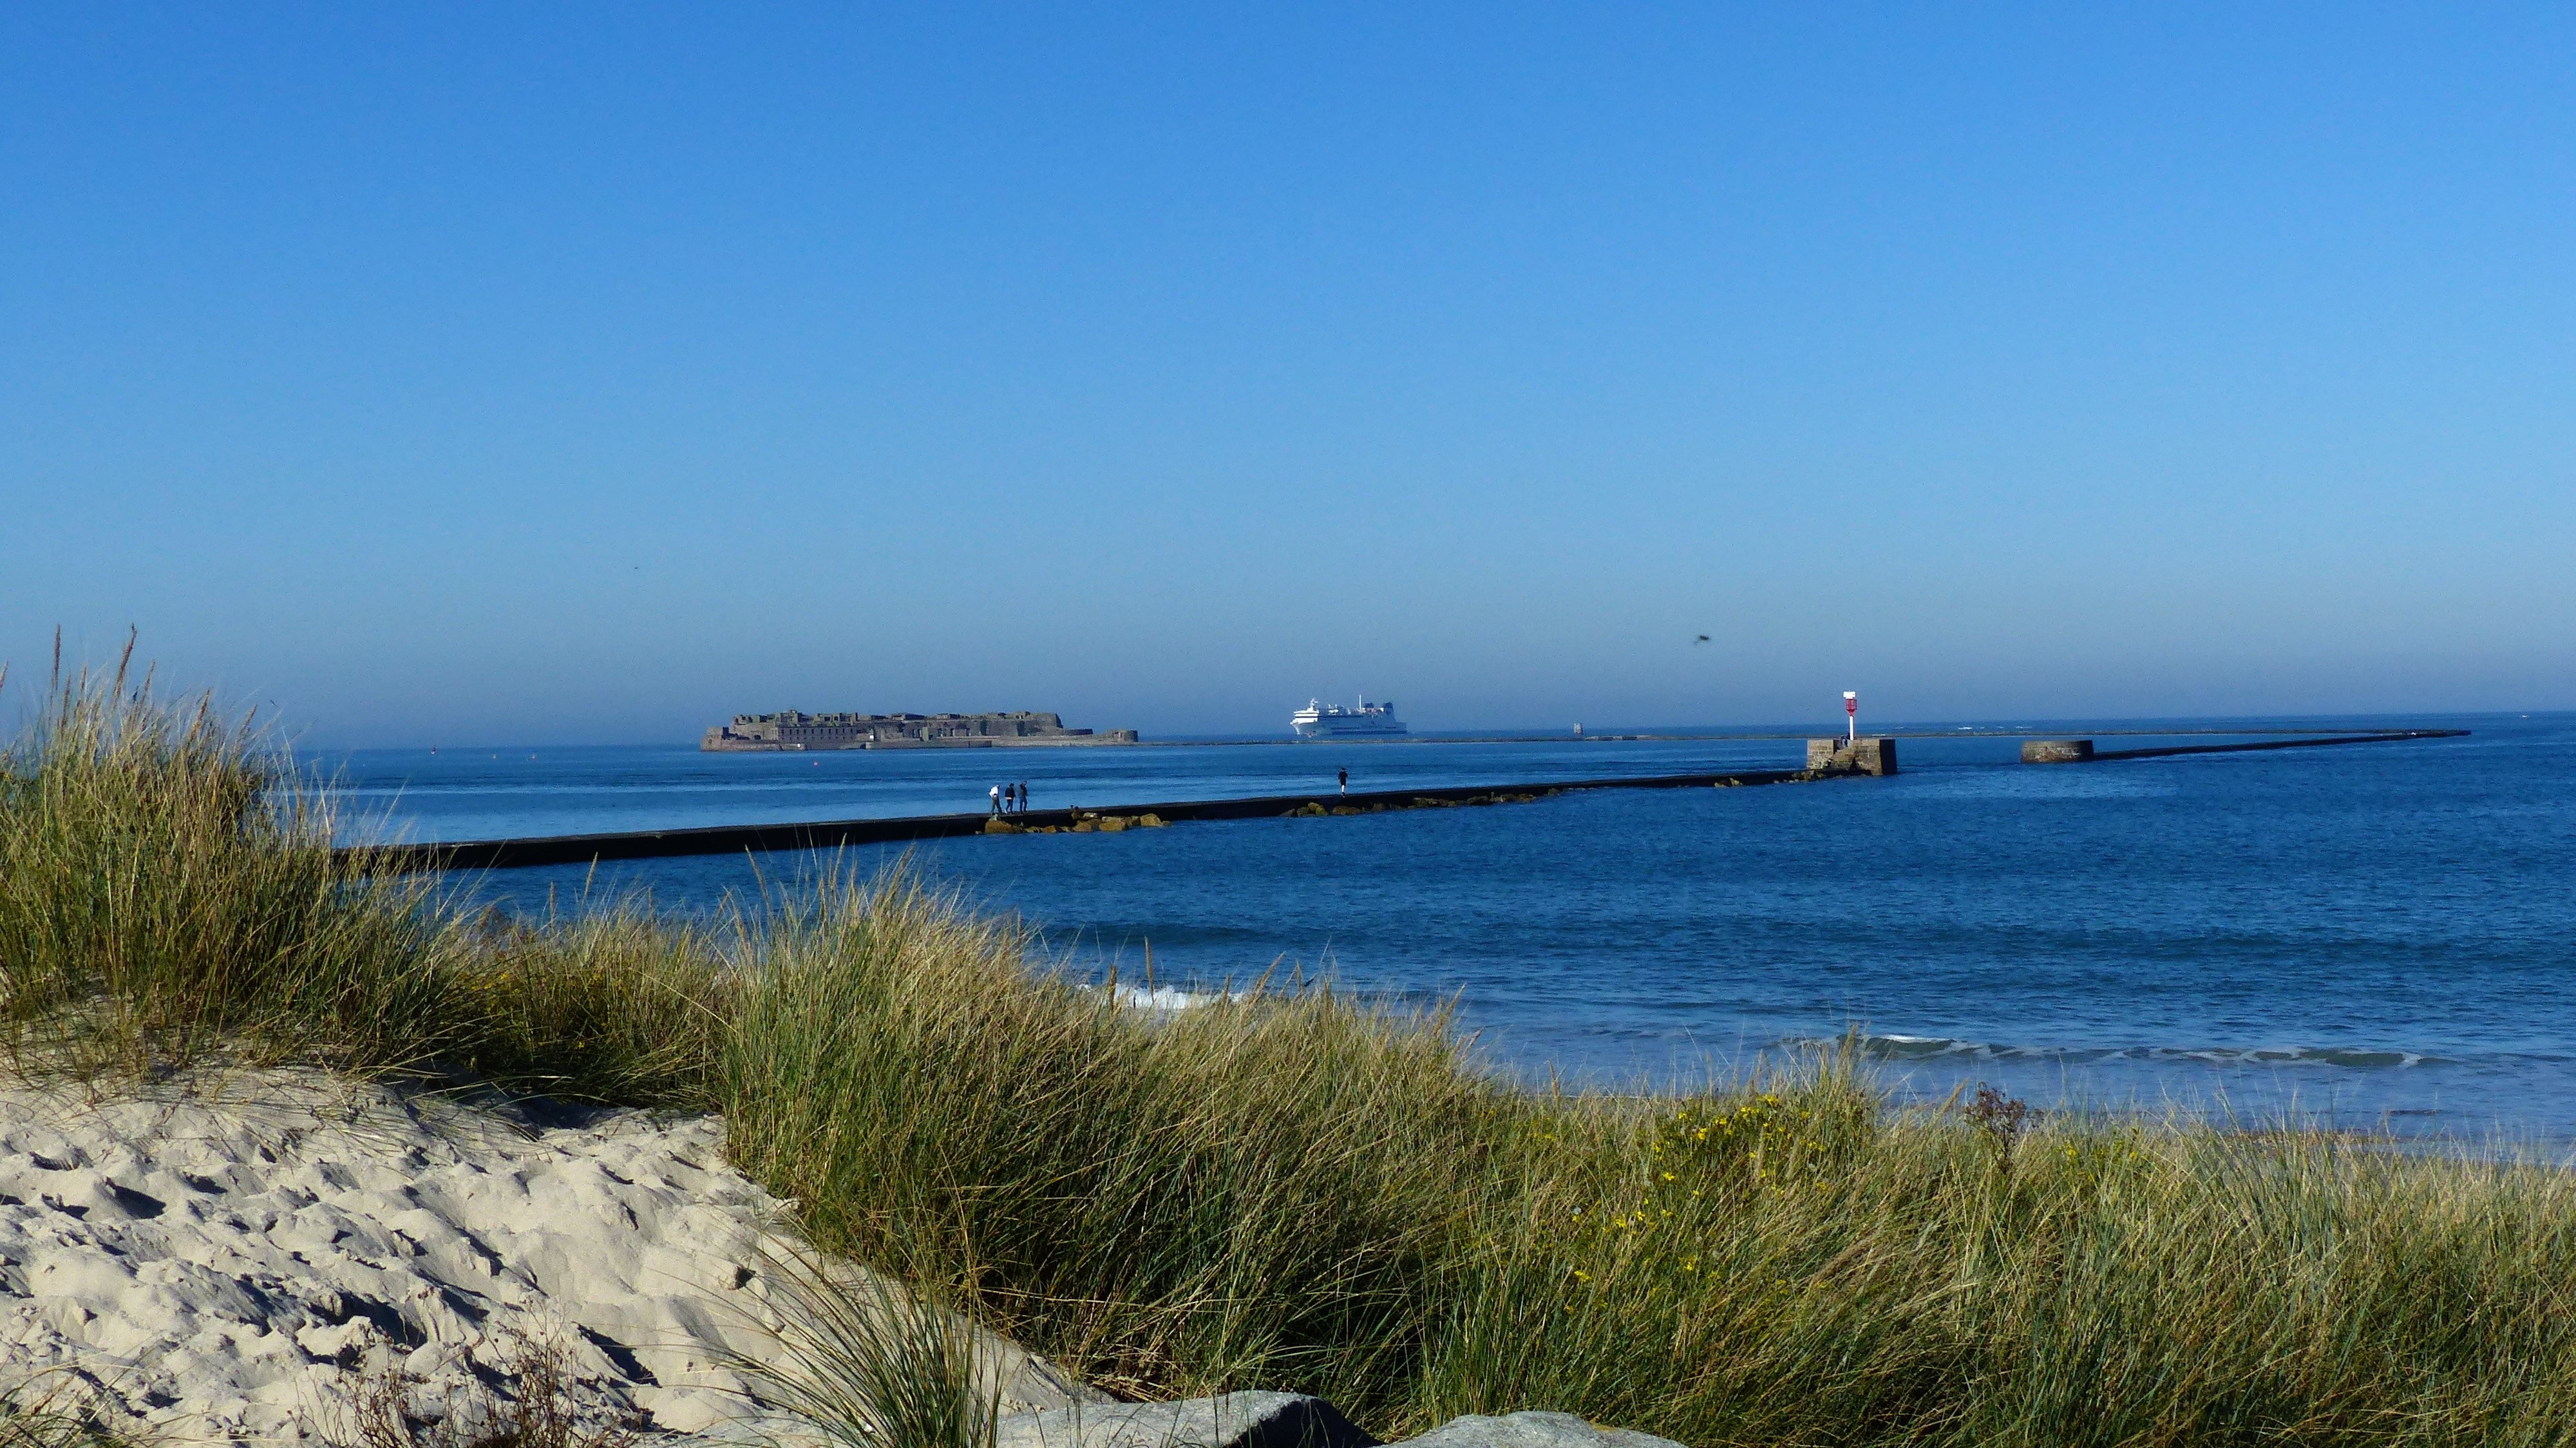
beach, sea, coast, water, sand, ocean, horizon, dune, shore, wave, ship, cove, bay, reservoir, ferry, channel, atlantic, breakwater, sand beach, cherbourg